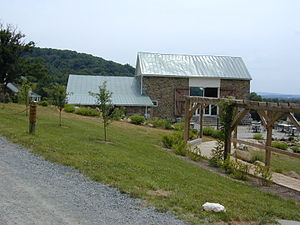
Virginia Northern Viticultural Region
Hillsborough Winery nær byen Purcellville i Northern Viticultural Region.
Virginia Northern Viticultural Region er én af staten Virginias seks officielle vindyrkende regioner. Regionen ligger inden for Virginia American Viticultural Area, men der er endnu ikke godkendt lokale AVA'er i regionen. På trods af dette regnes vinene fra denne region for at være nogle af de bedste, der produceres i Virginia.